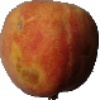
Label: Peach 1